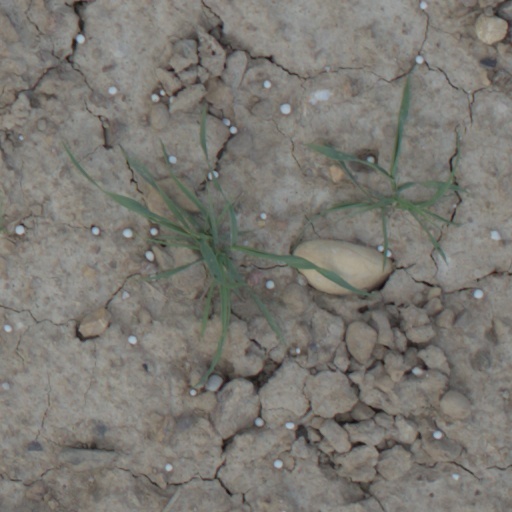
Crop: wheat